Tridentine Mass

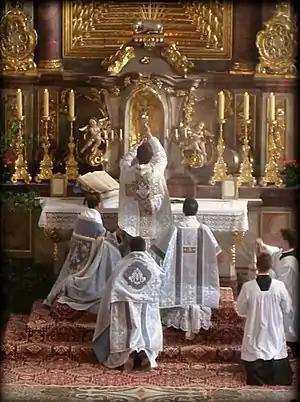
Elevation of the chalice after the consecration during a Solemn Mass celebrated by the Priestly Fraternity of Saint Peter

The Tridentine Mass, also known as the Extraordinary Form of the Roman Rite or usus antiquior, Vetus Ordo or the Traditional Latin Mass (TLM) or the Traditional Rite, is the liturgy in the Roman Missal of the Catholic Church codified in 1570 and published thereafter with amendments up to 1962. Celebrated almost exclusively in Ecclesiastical Latin, it was the most widely used Eucharistic liturgy in the world from its issuance in 1570 until its replacement by the Mass of Paul VI promulgated in 1969 (with the revised Roman Missal appearing in 1970.)